391st Rifle Division

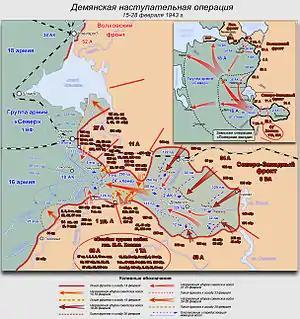
Soviet positions at Demyansk, spring 1943. The 391st was in the 1st Shock Army sector south of the Ramushevo corridor

On February 13 Soviet artillery and aerial bombing struck the town heavily. The 1278th Rifle Regiment with tank support attacked the southwest sector held by "Jagdcommando" 8 without success, but the 82nd Regiment of the 33rd Division, backed by Lend-Lease Matilda II tanks, penetrated the main defensive line of the 386th Infantry Regiment, making a large dent in the Kholm perimeter and bringing Scherer's headquarters under direct fire. Attacks continued near the break-in point for five more days but the German regiment was finally able to seal off the breach. The additional artillery now allowed the Soviet forces to neutralize the airfield, forcing the German airlift to rely entirely on gliders and air drops. On the morning of February 21 the commander of 3rd Shock, Lt. Gen. M. A. Purkayev, began a new push with forces of the newly arrived 2nd Guards Rifle Corps, which attacked towards Dubrova, where a German artillery grouping had been firing in support of the pocket. Three days later the replenished 33rd and 391st Divisions attacked the southeast side of Kholm while the fresh 37th Rifle Brigade struck in the north, finally bringing the encirclement under simultaneous concentric attacks. Although Soviet tanks and infantry reached the GPU building, they could not capture it.